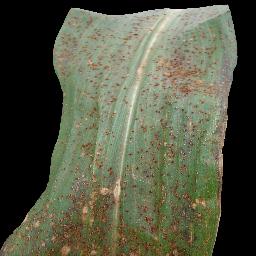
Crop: corn
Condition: (maize)_common_rust